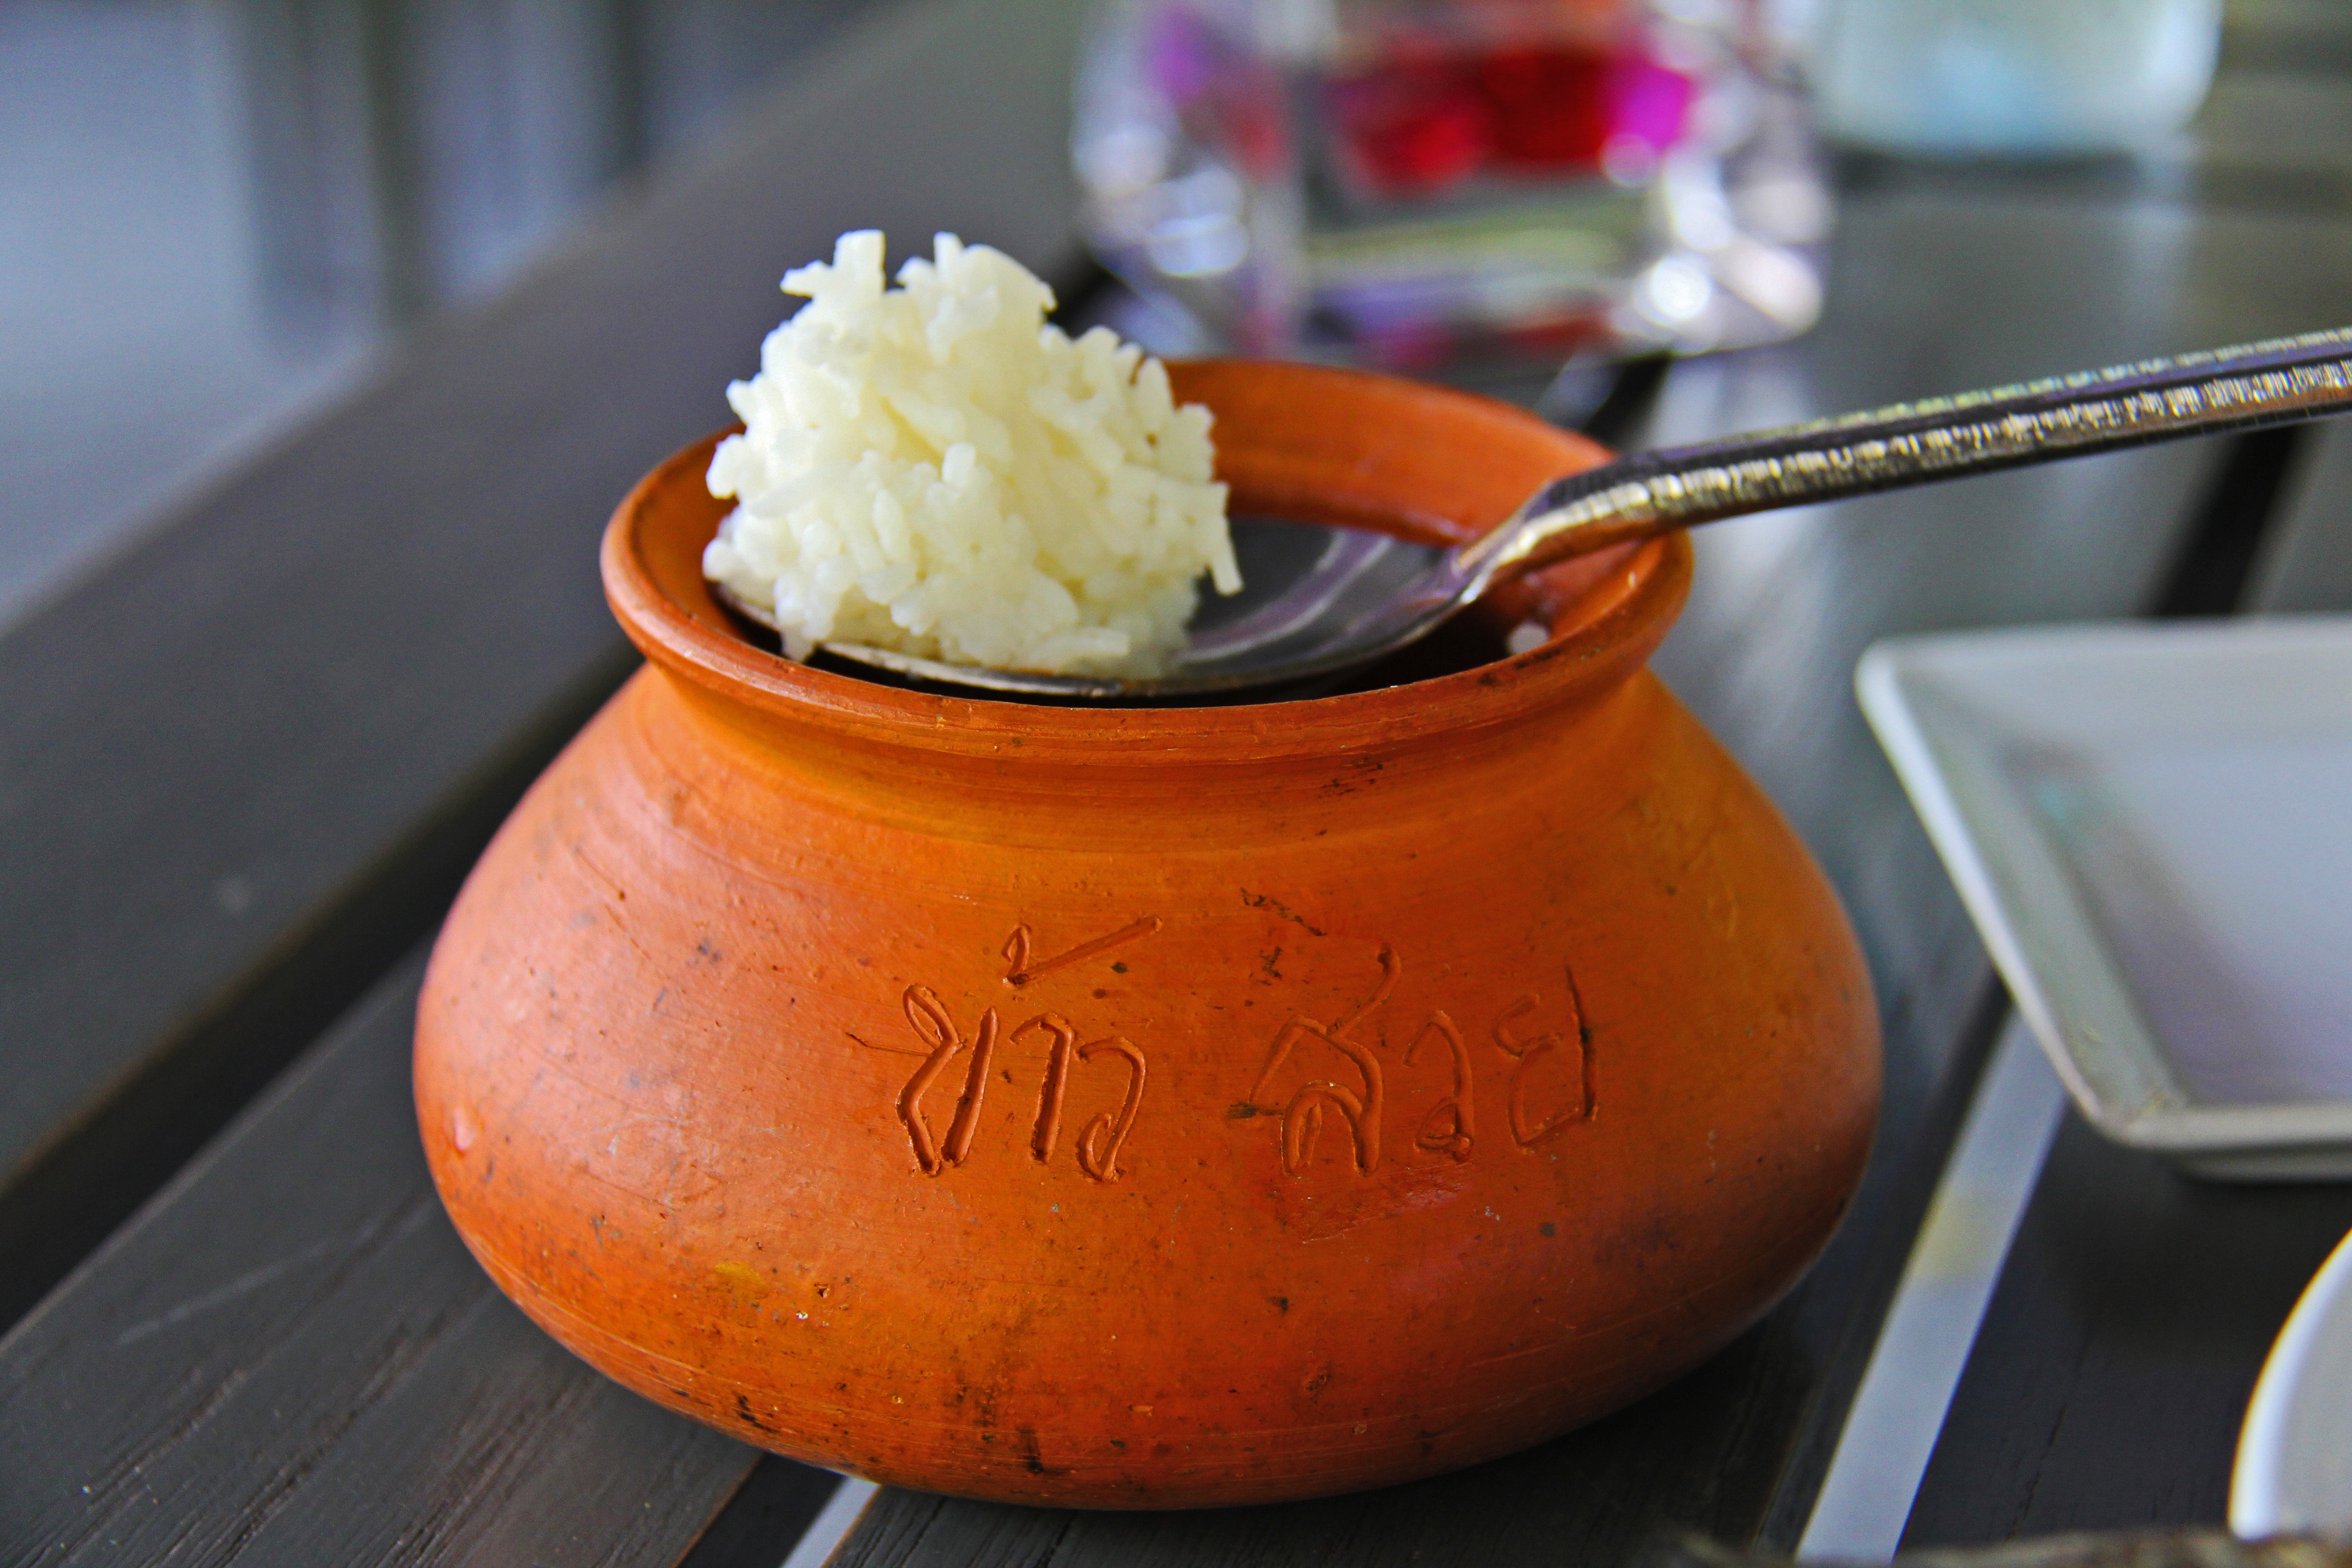
white, bowl, dish, food, produce, vegetable, lunch, cuisine, rice, spoon, thailand, resort, clay, fragrant, thai